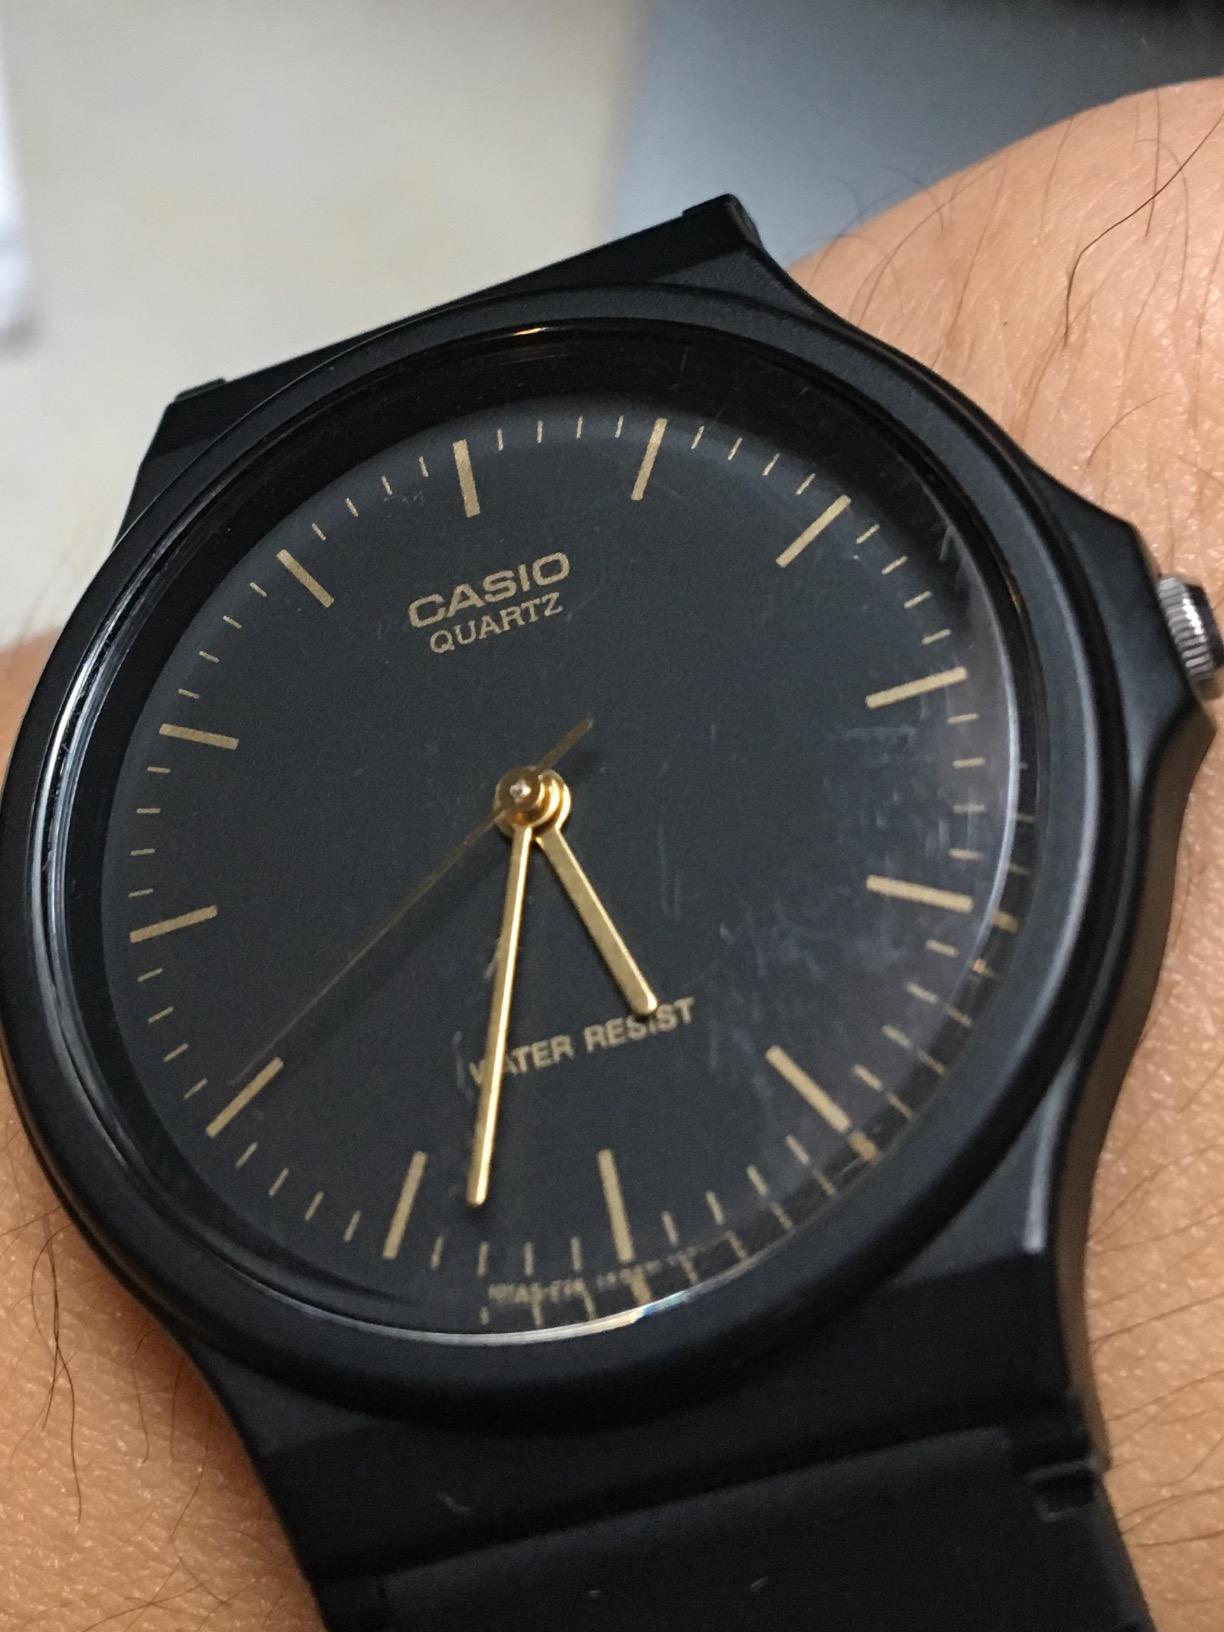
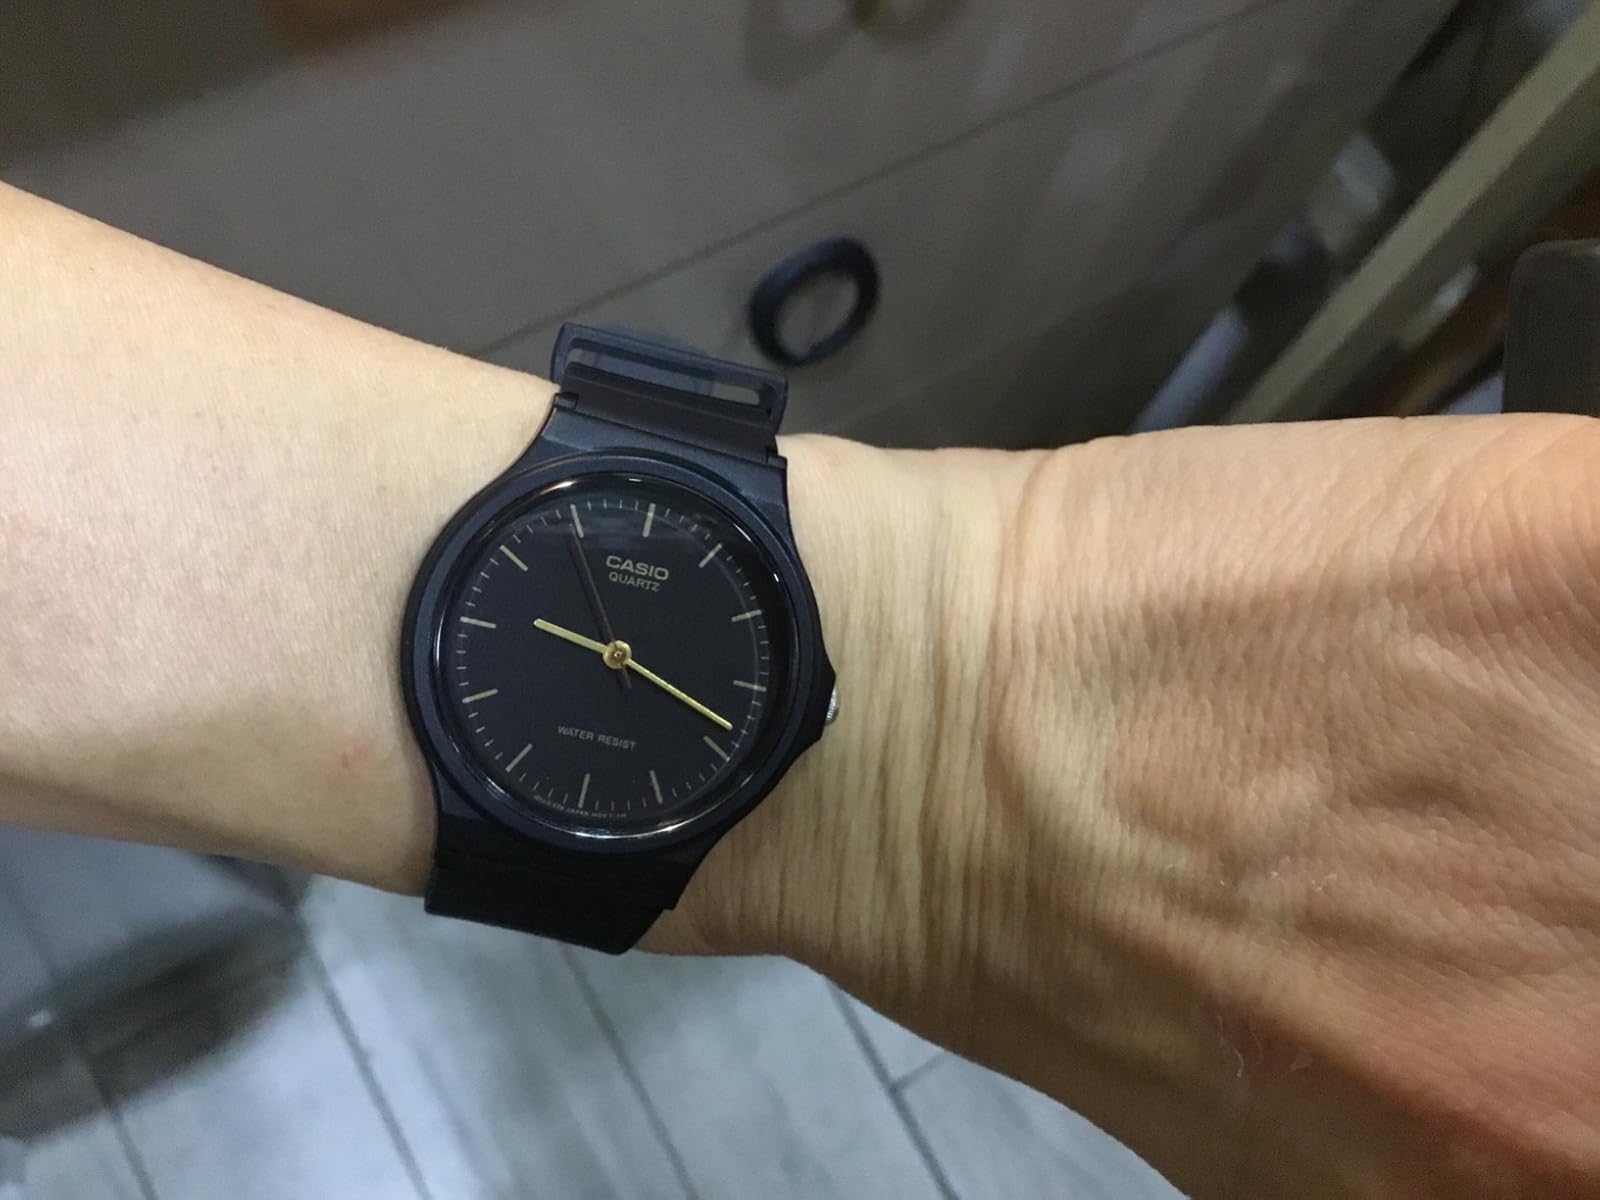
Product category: accessories_watch
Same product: yes